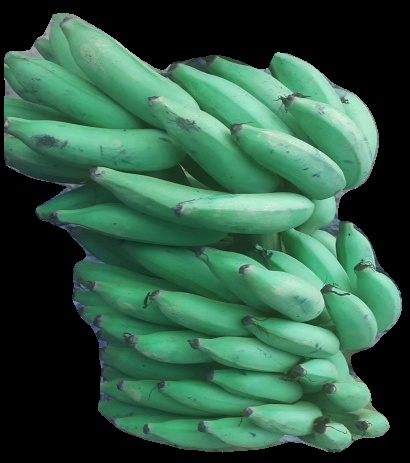
Variety: elakki-bale
Grade: grade2